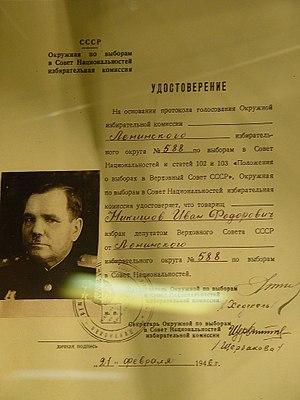
Ivan Fedorovitch Nikichov ou Nikichev, né en 1894 et décédé le 5 août 1958, est un général soviétique du NKVD. Il dirigea le Dalstroï, une branche du Goulag, de 1939 à 1948.